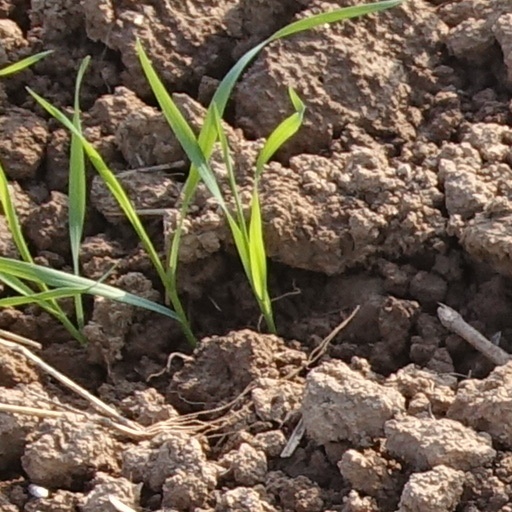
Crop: wheat